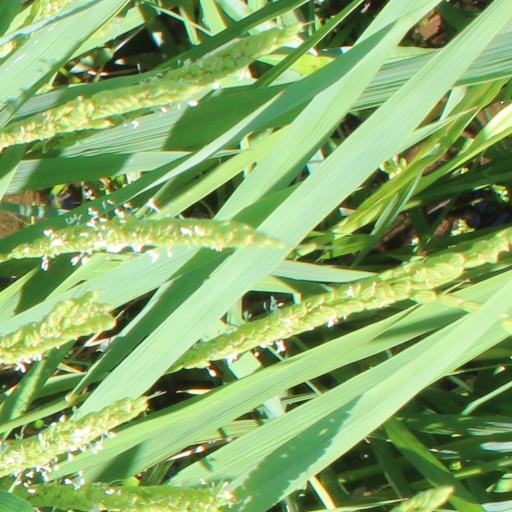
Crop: rice